Hashimiya District

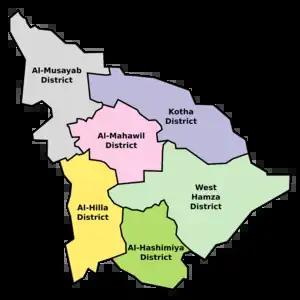
Map of Babil Governorate showing districts

Hashimiya District is a district of the Babil Governorate, Iraq. The seat of the district is Al Hashimiyah.